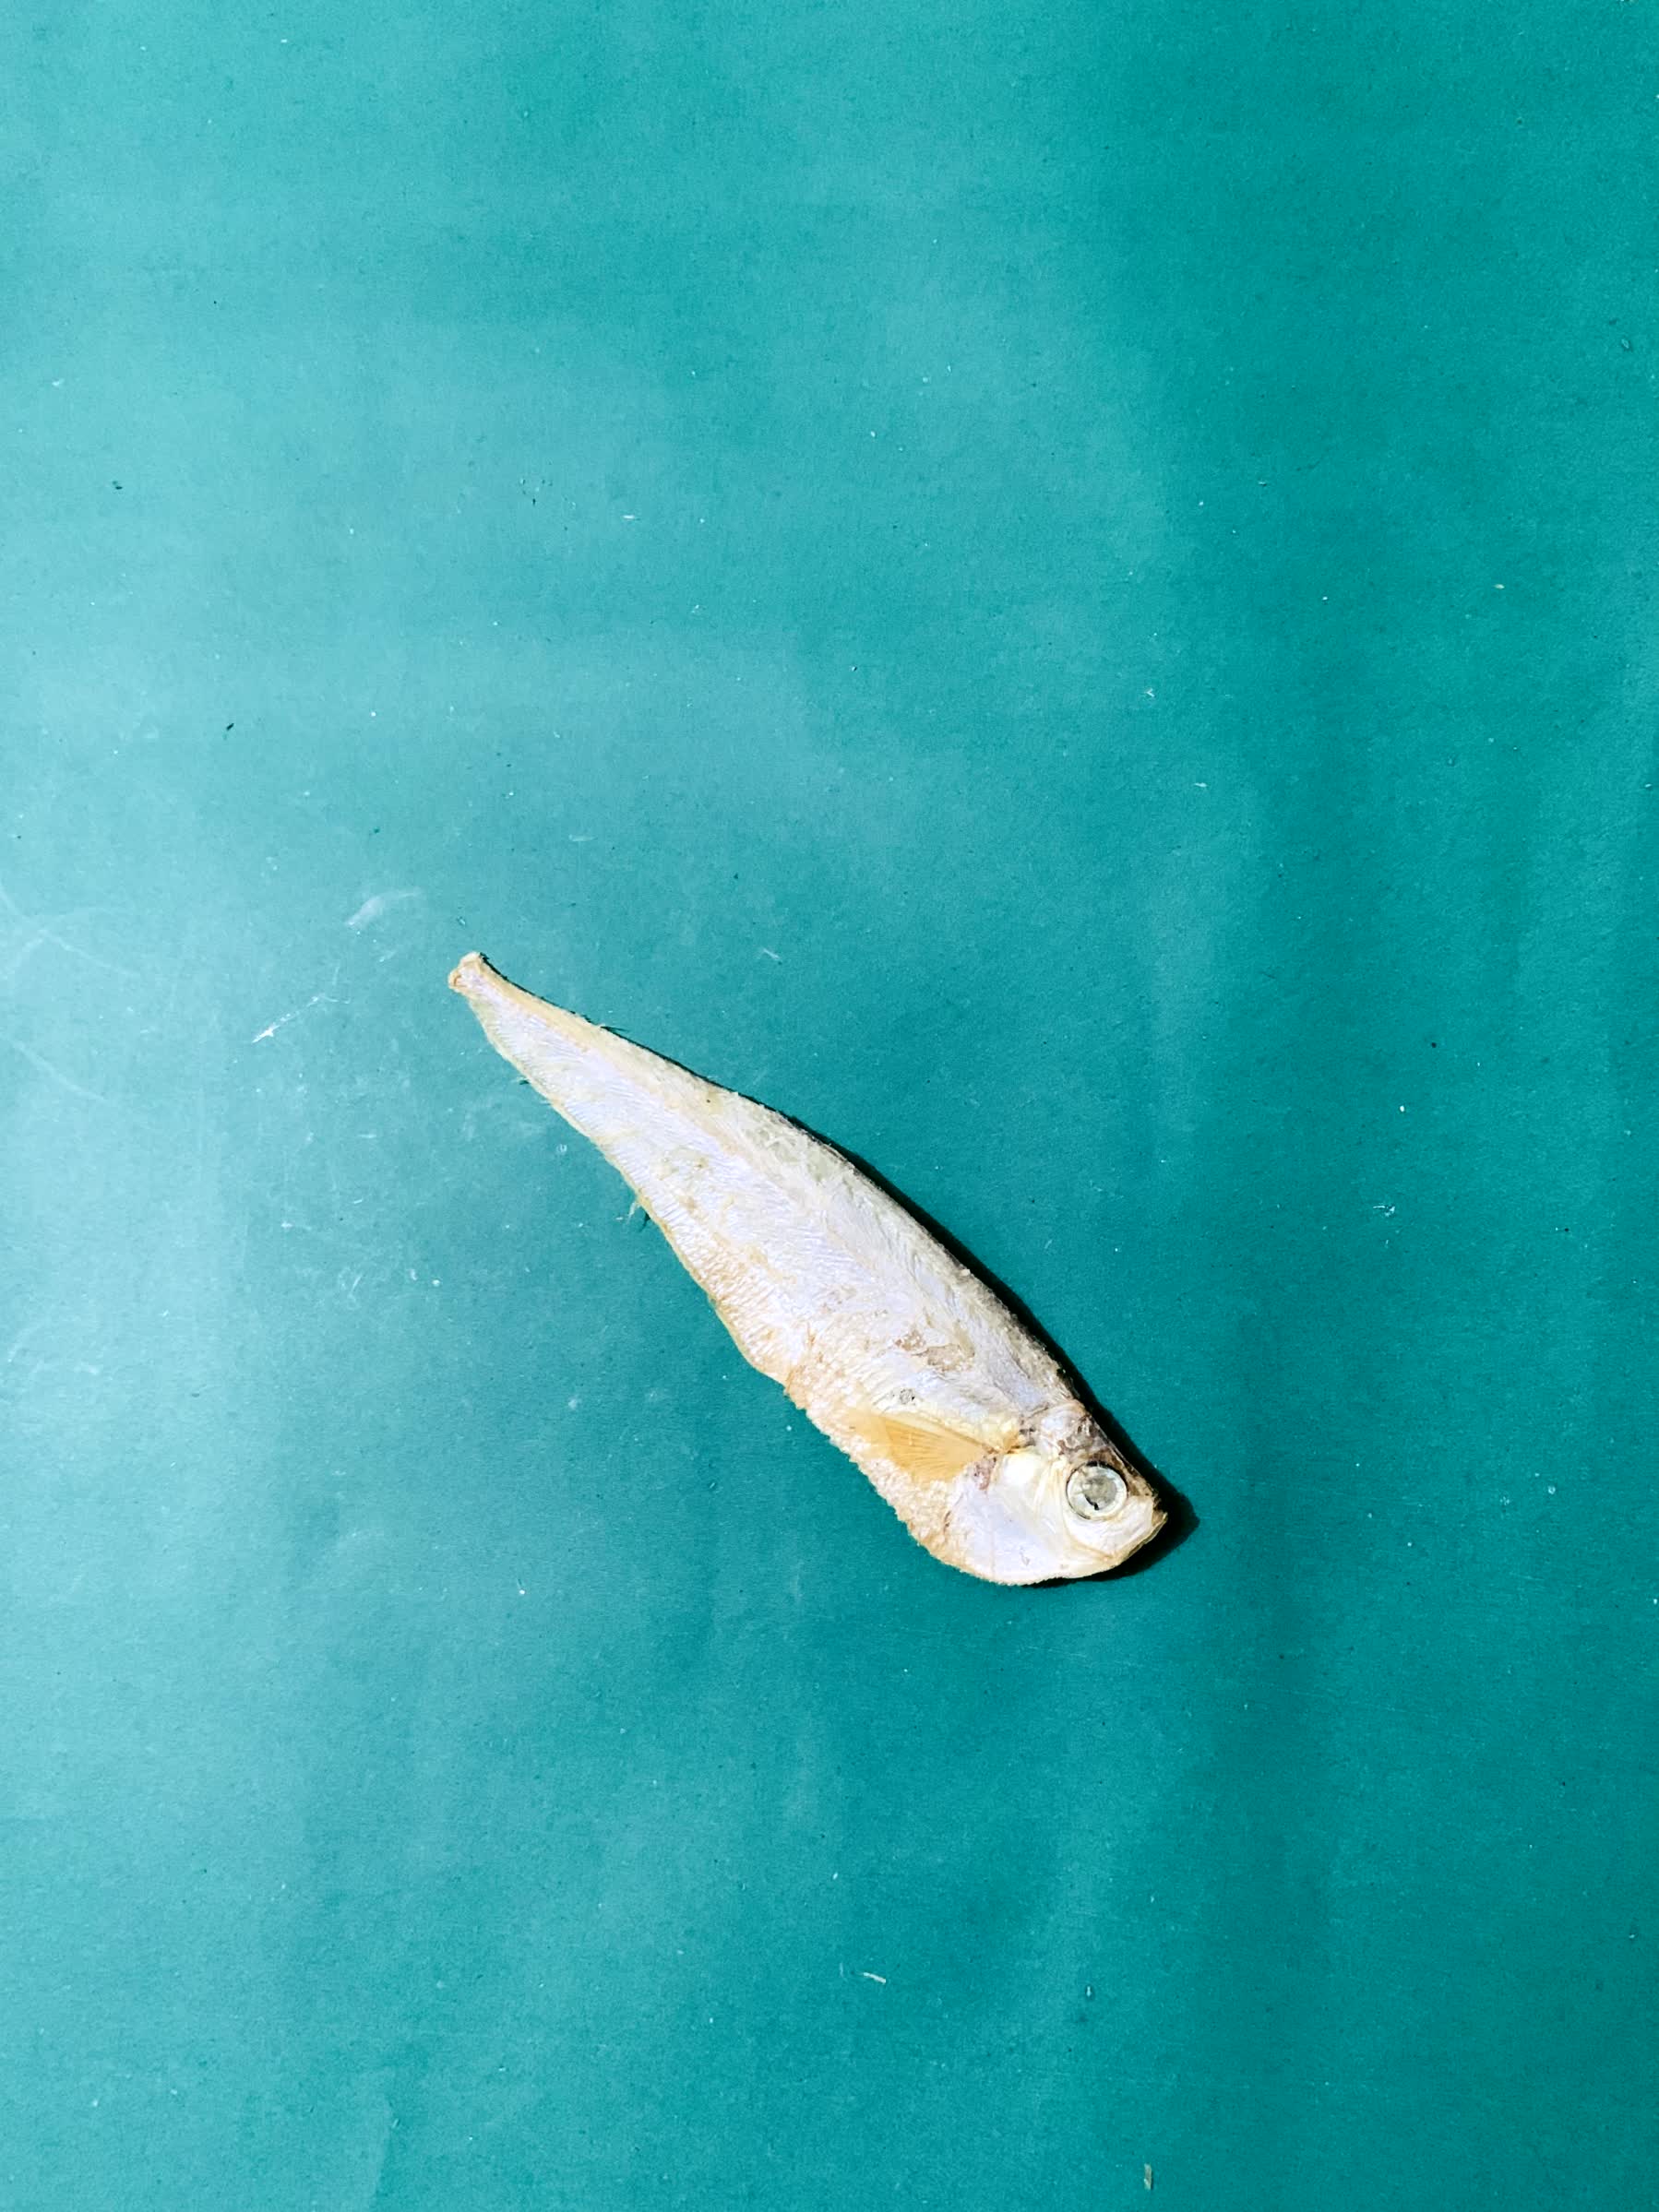
Species: Shukna Feuwa